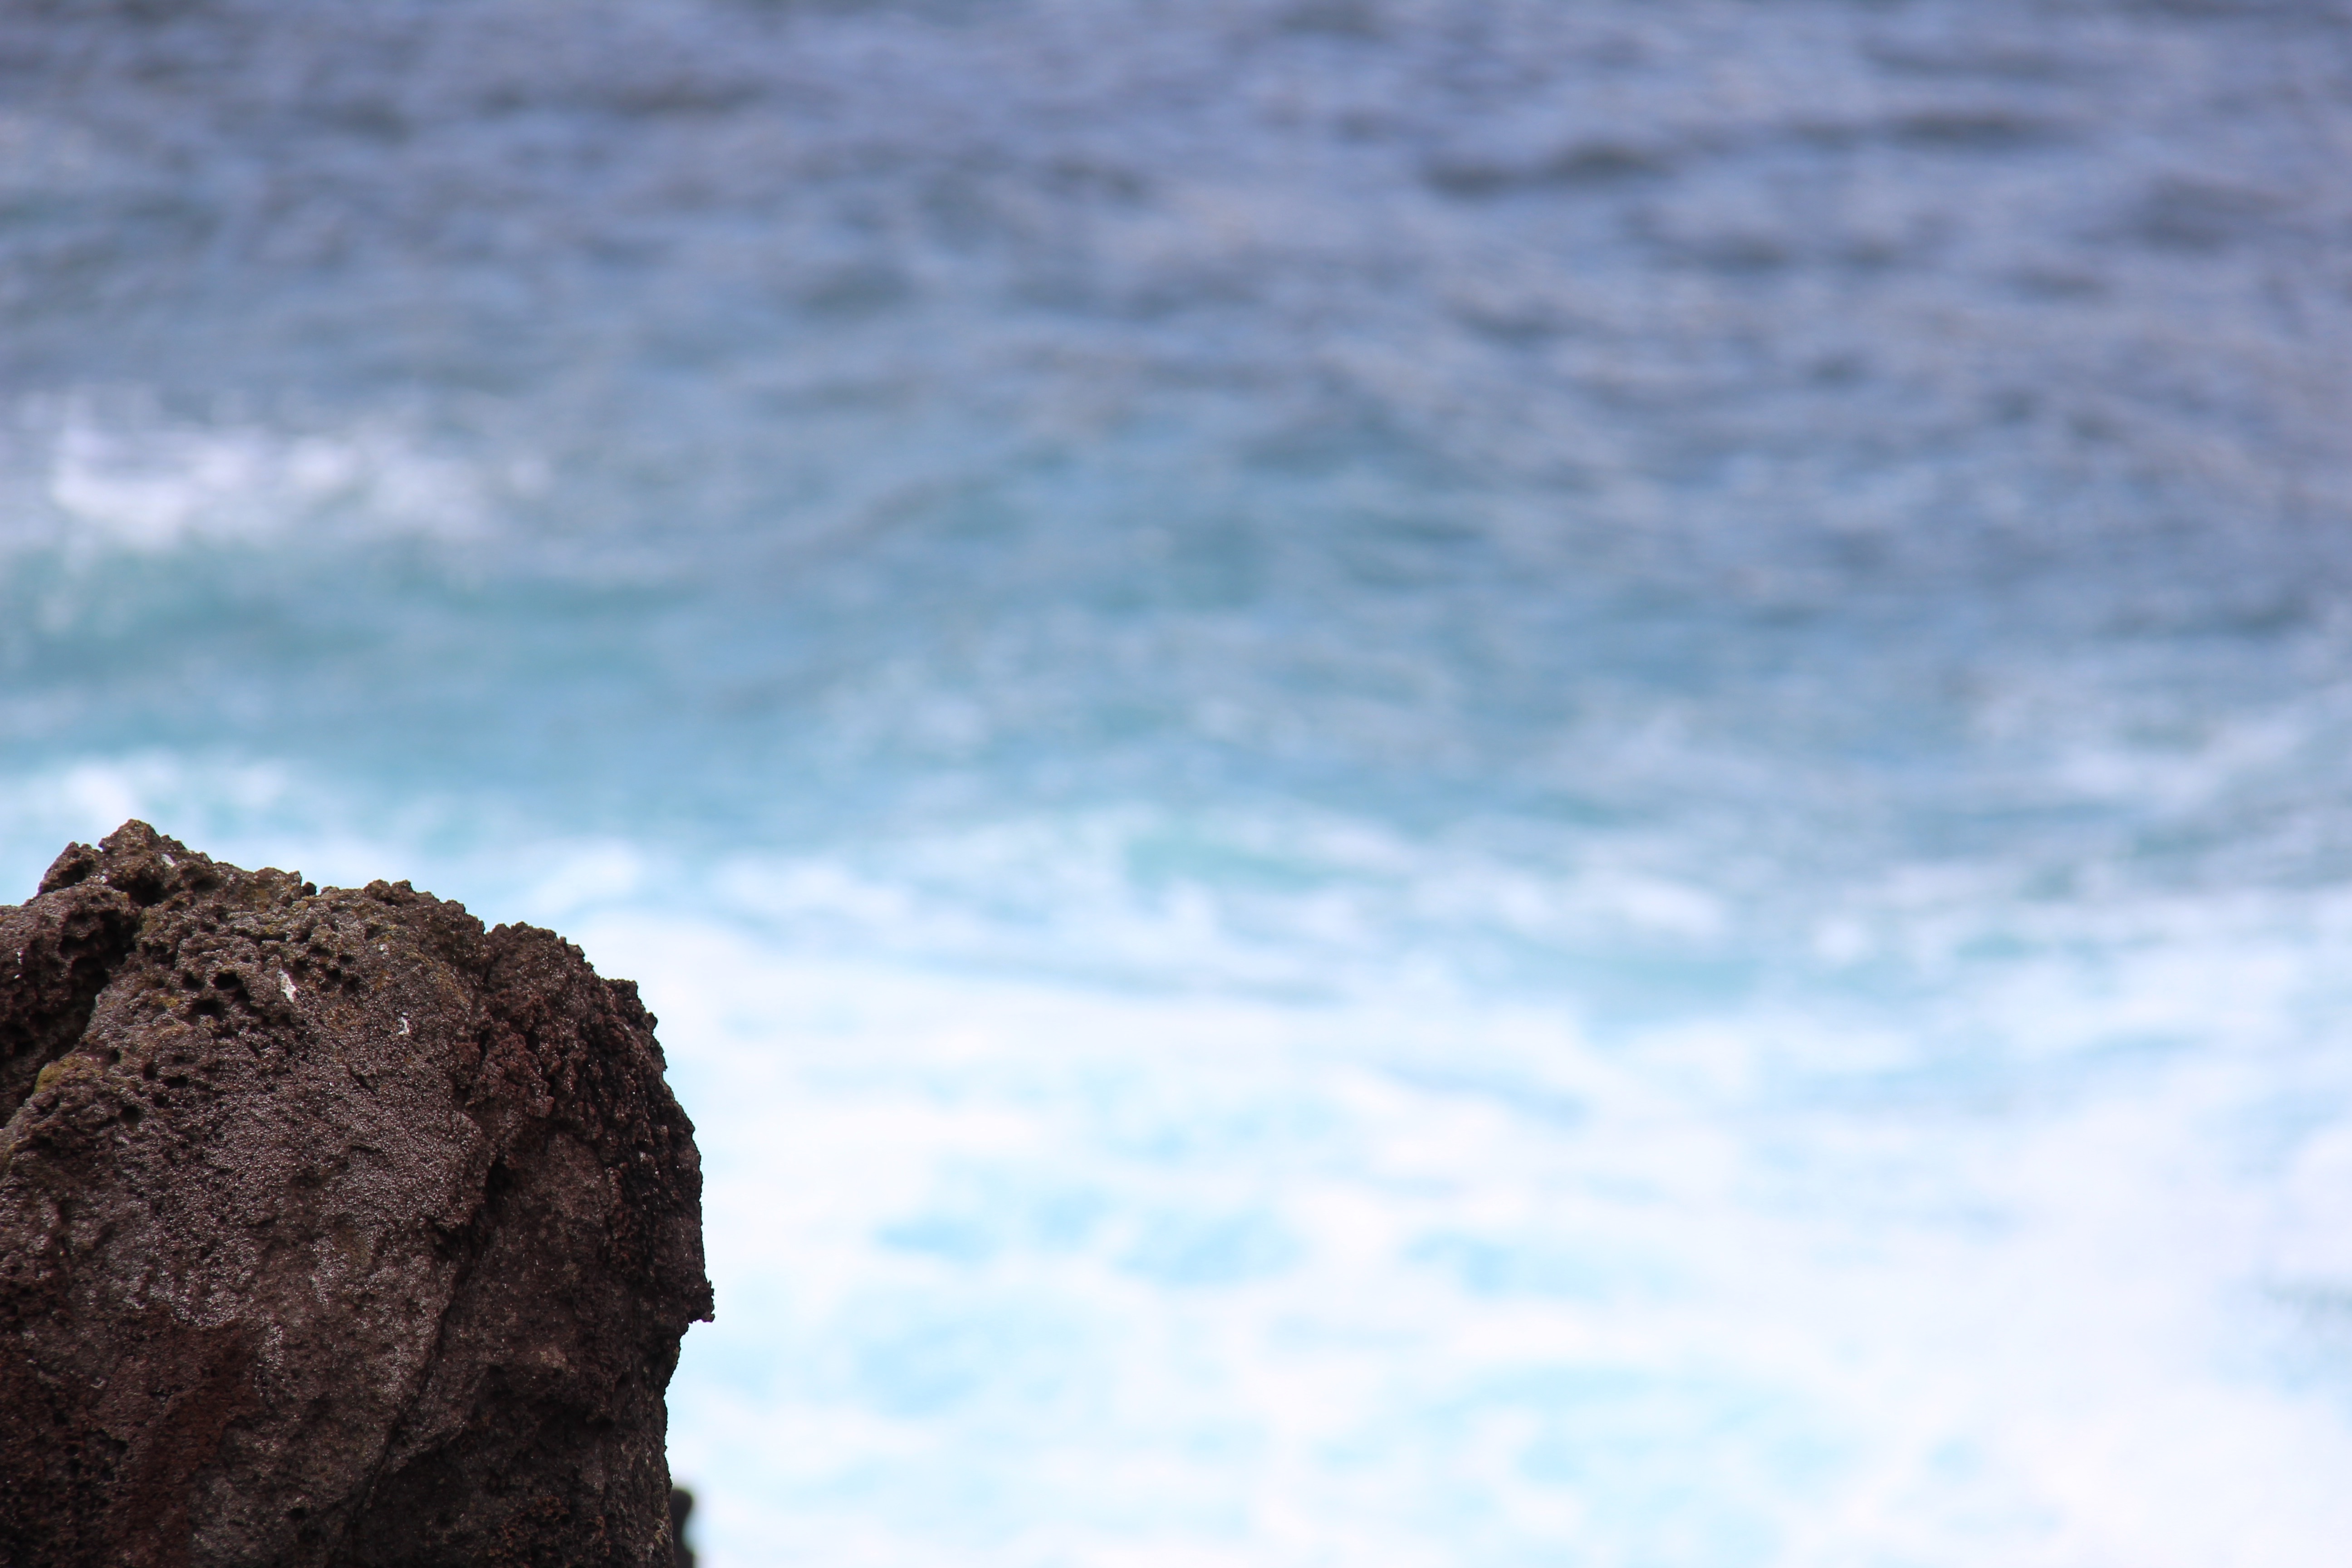
beach, sea, coast, water, sand, rock, ocean, horizon, cloud, sky, sunlight, shore, wave, wind, reflection, blue, wind wave